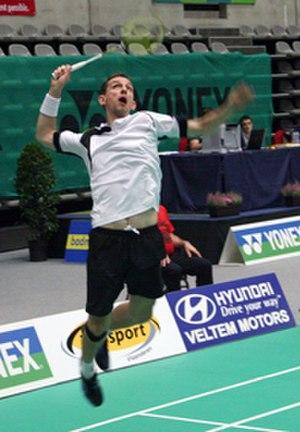
Michał Łogosz est un joueur de badminton polonais.